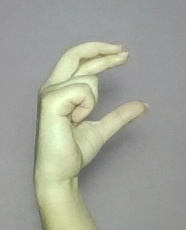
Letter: thal